Nutley Windmill

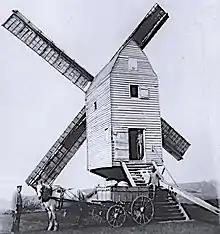
Nutley Windmill in 1870

Online version